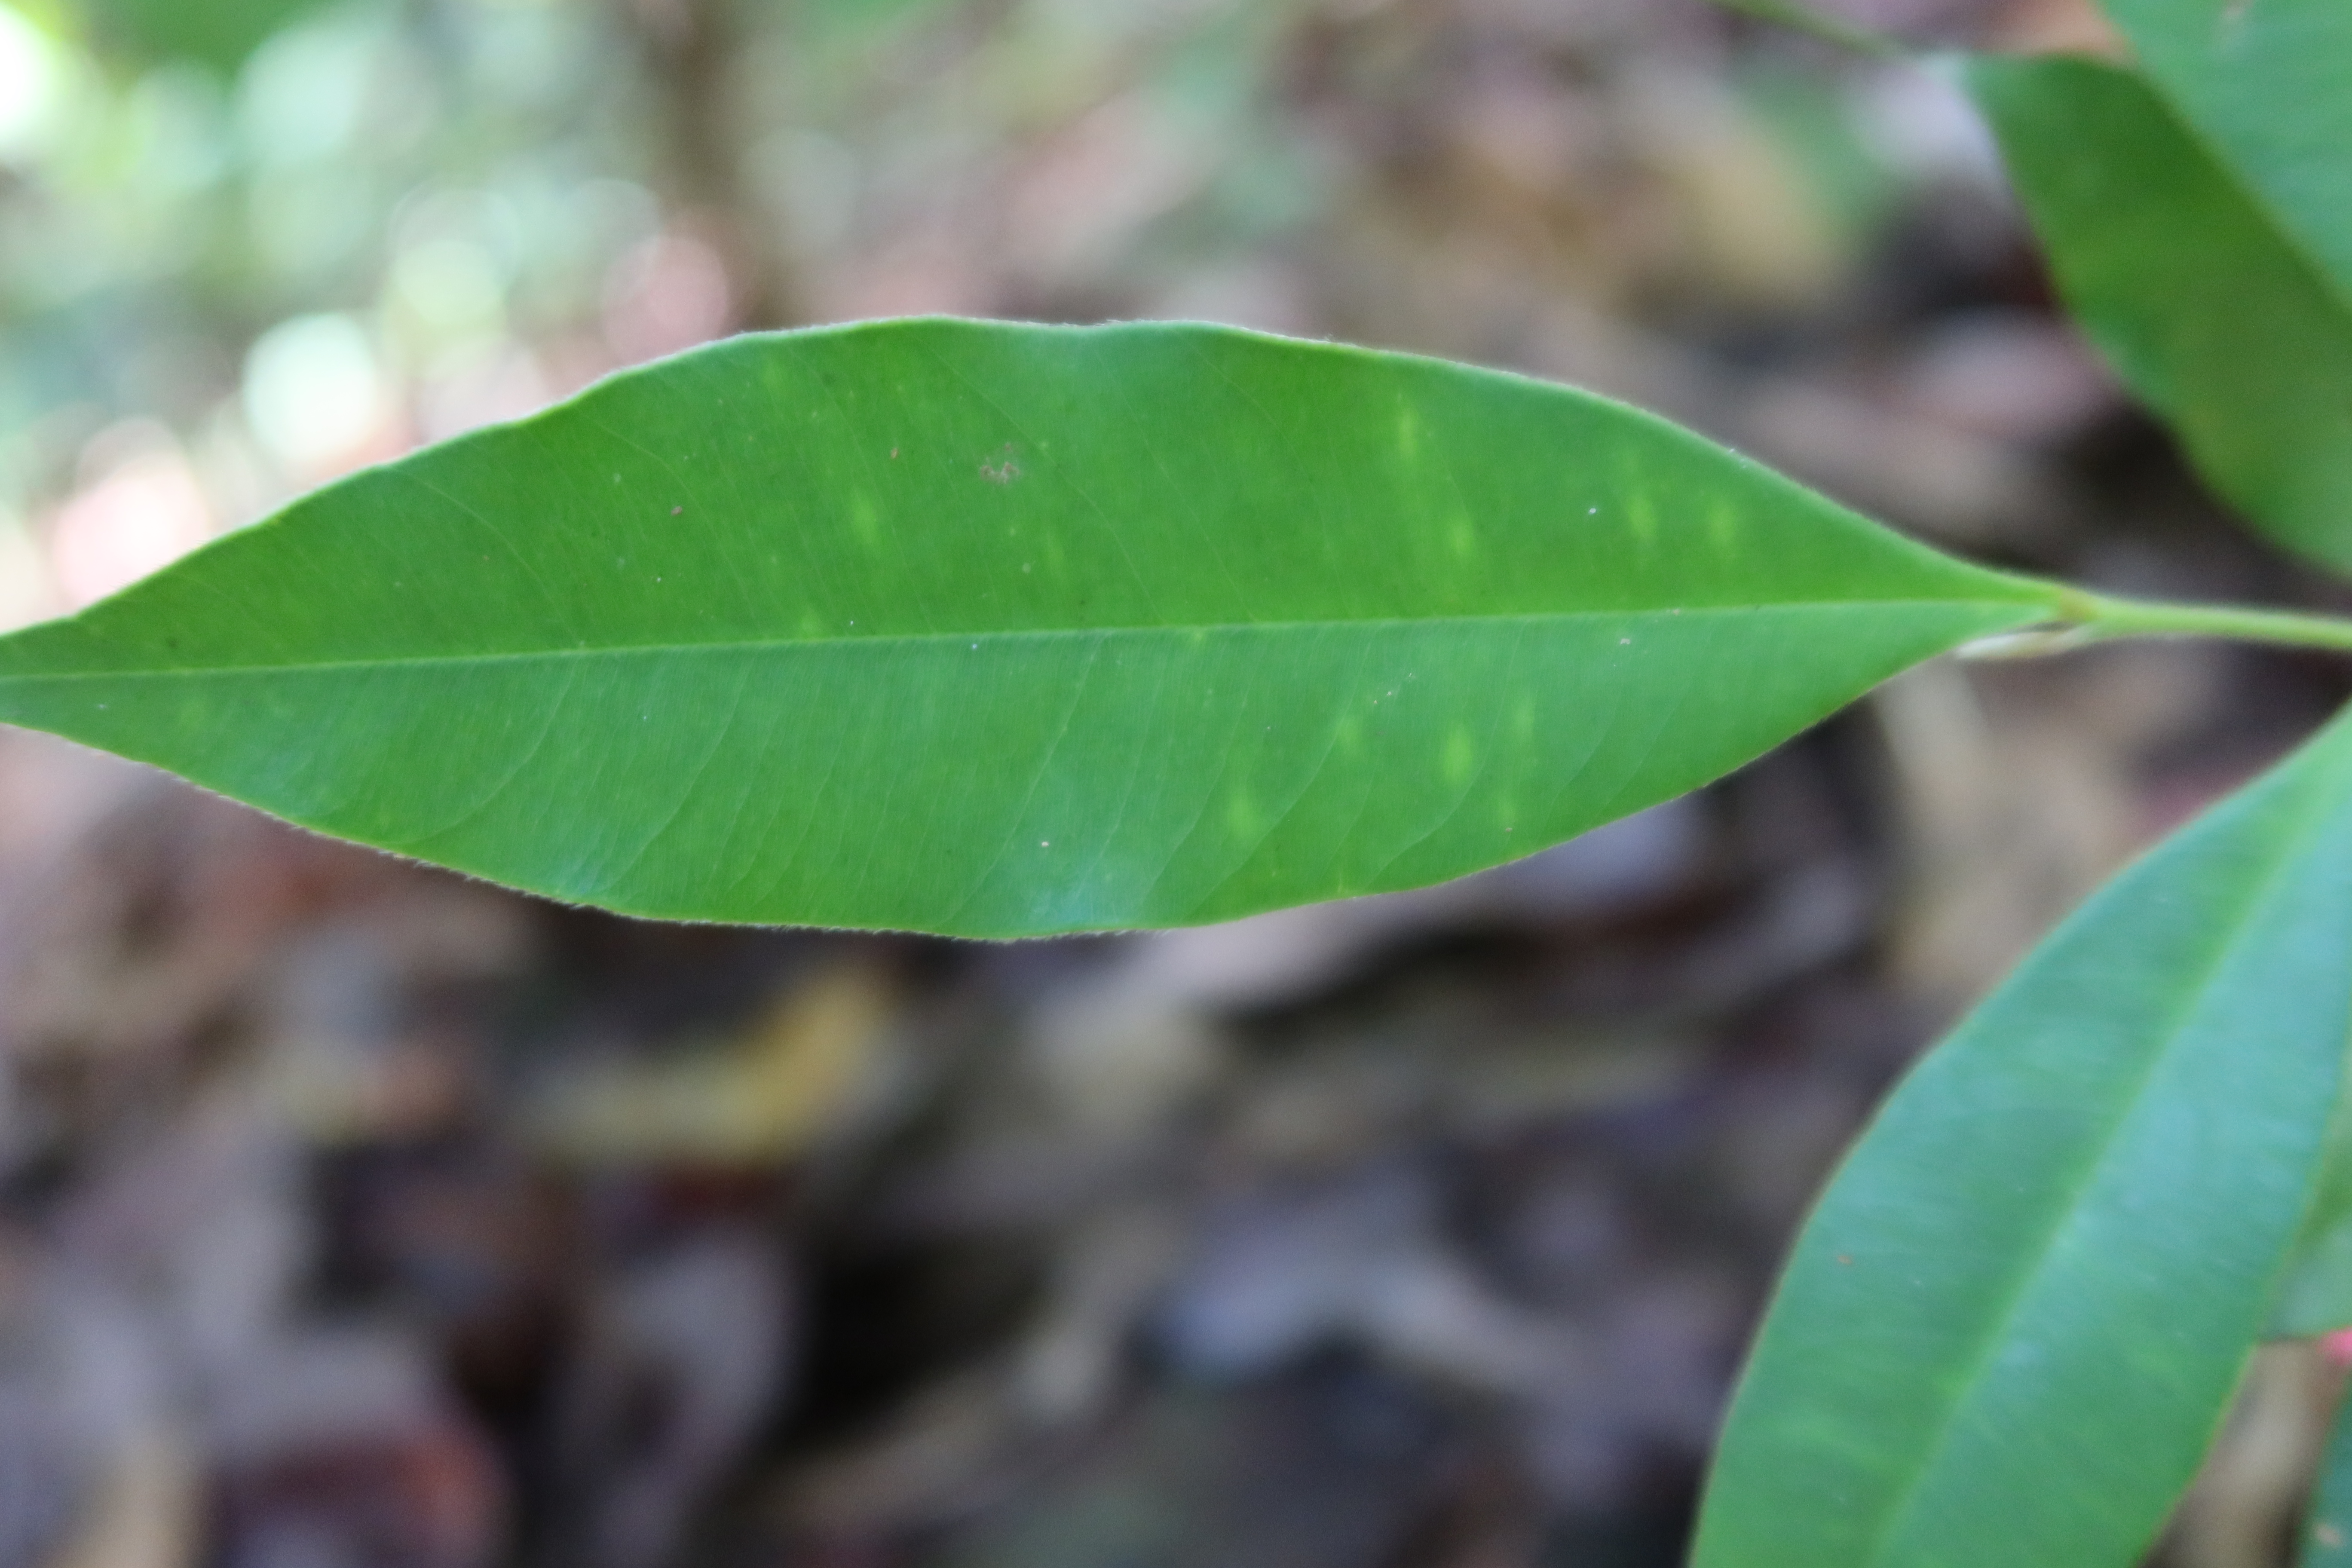
Label: Brown spots